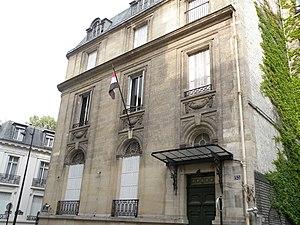
Ancienne ambassade d’Irak en France, aujourd'hui centre culturel d'Irak, 53 rue de la Faisanderie, Paris.